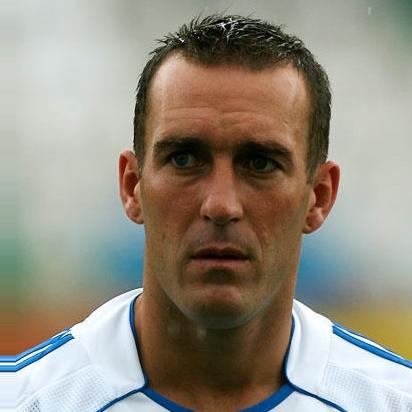
Age: 30